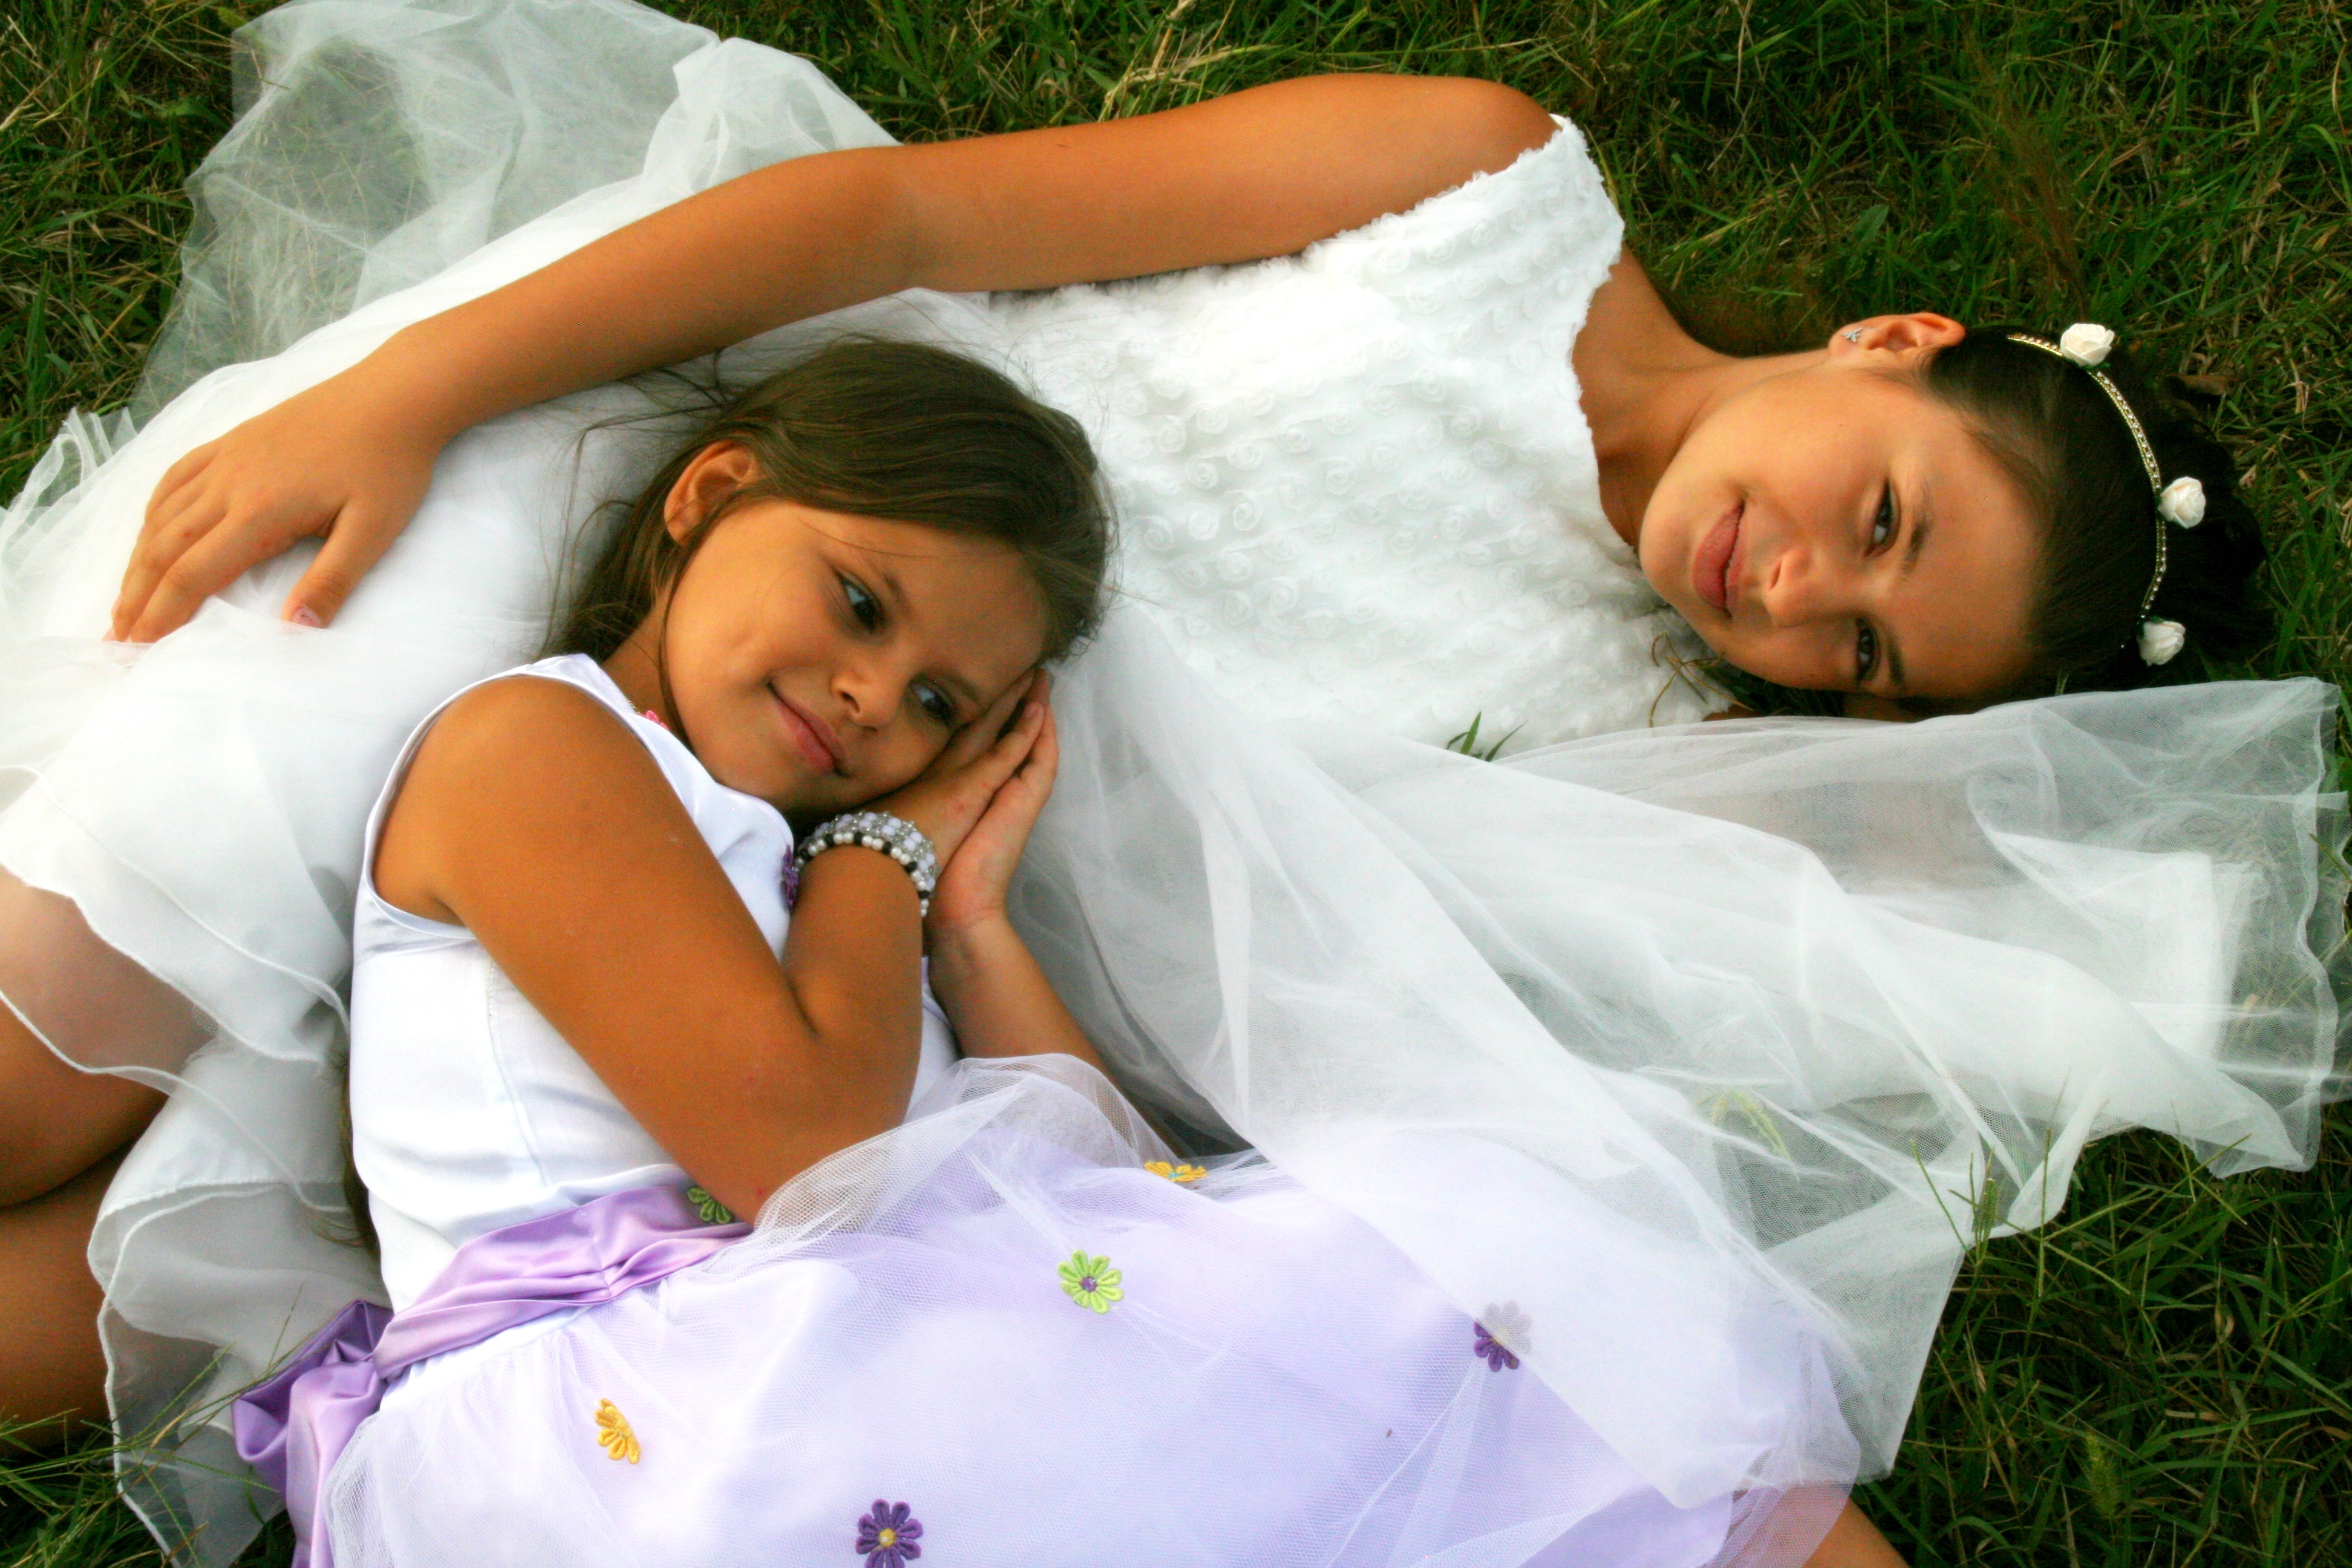
person, people, white, love, child, hug, dress, happiness, infant, sisters